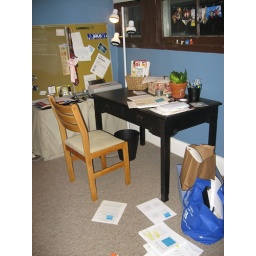
My desk space frequently looks like this. I need to get the paper under control and simplify things.